Fulton Road Bridge

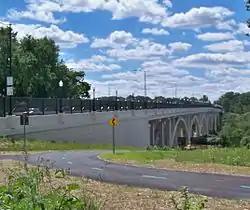
The span of the replacement bridge, as seen from Denison Ave

The Fulton Road Bridge was the name of two bridges in Cleveland, Ohio, the original and its replacement. The bridge in the Old Brooklyn neighborhood spans the Cleveland Metroparks Zoo, Big Creek (a Cuyahoga River tributary that runs through the Cleveland Metroparks' Brookside Reservation), John Nagy Boulevard, and Norfolk Southern and CSX railroad tracks.